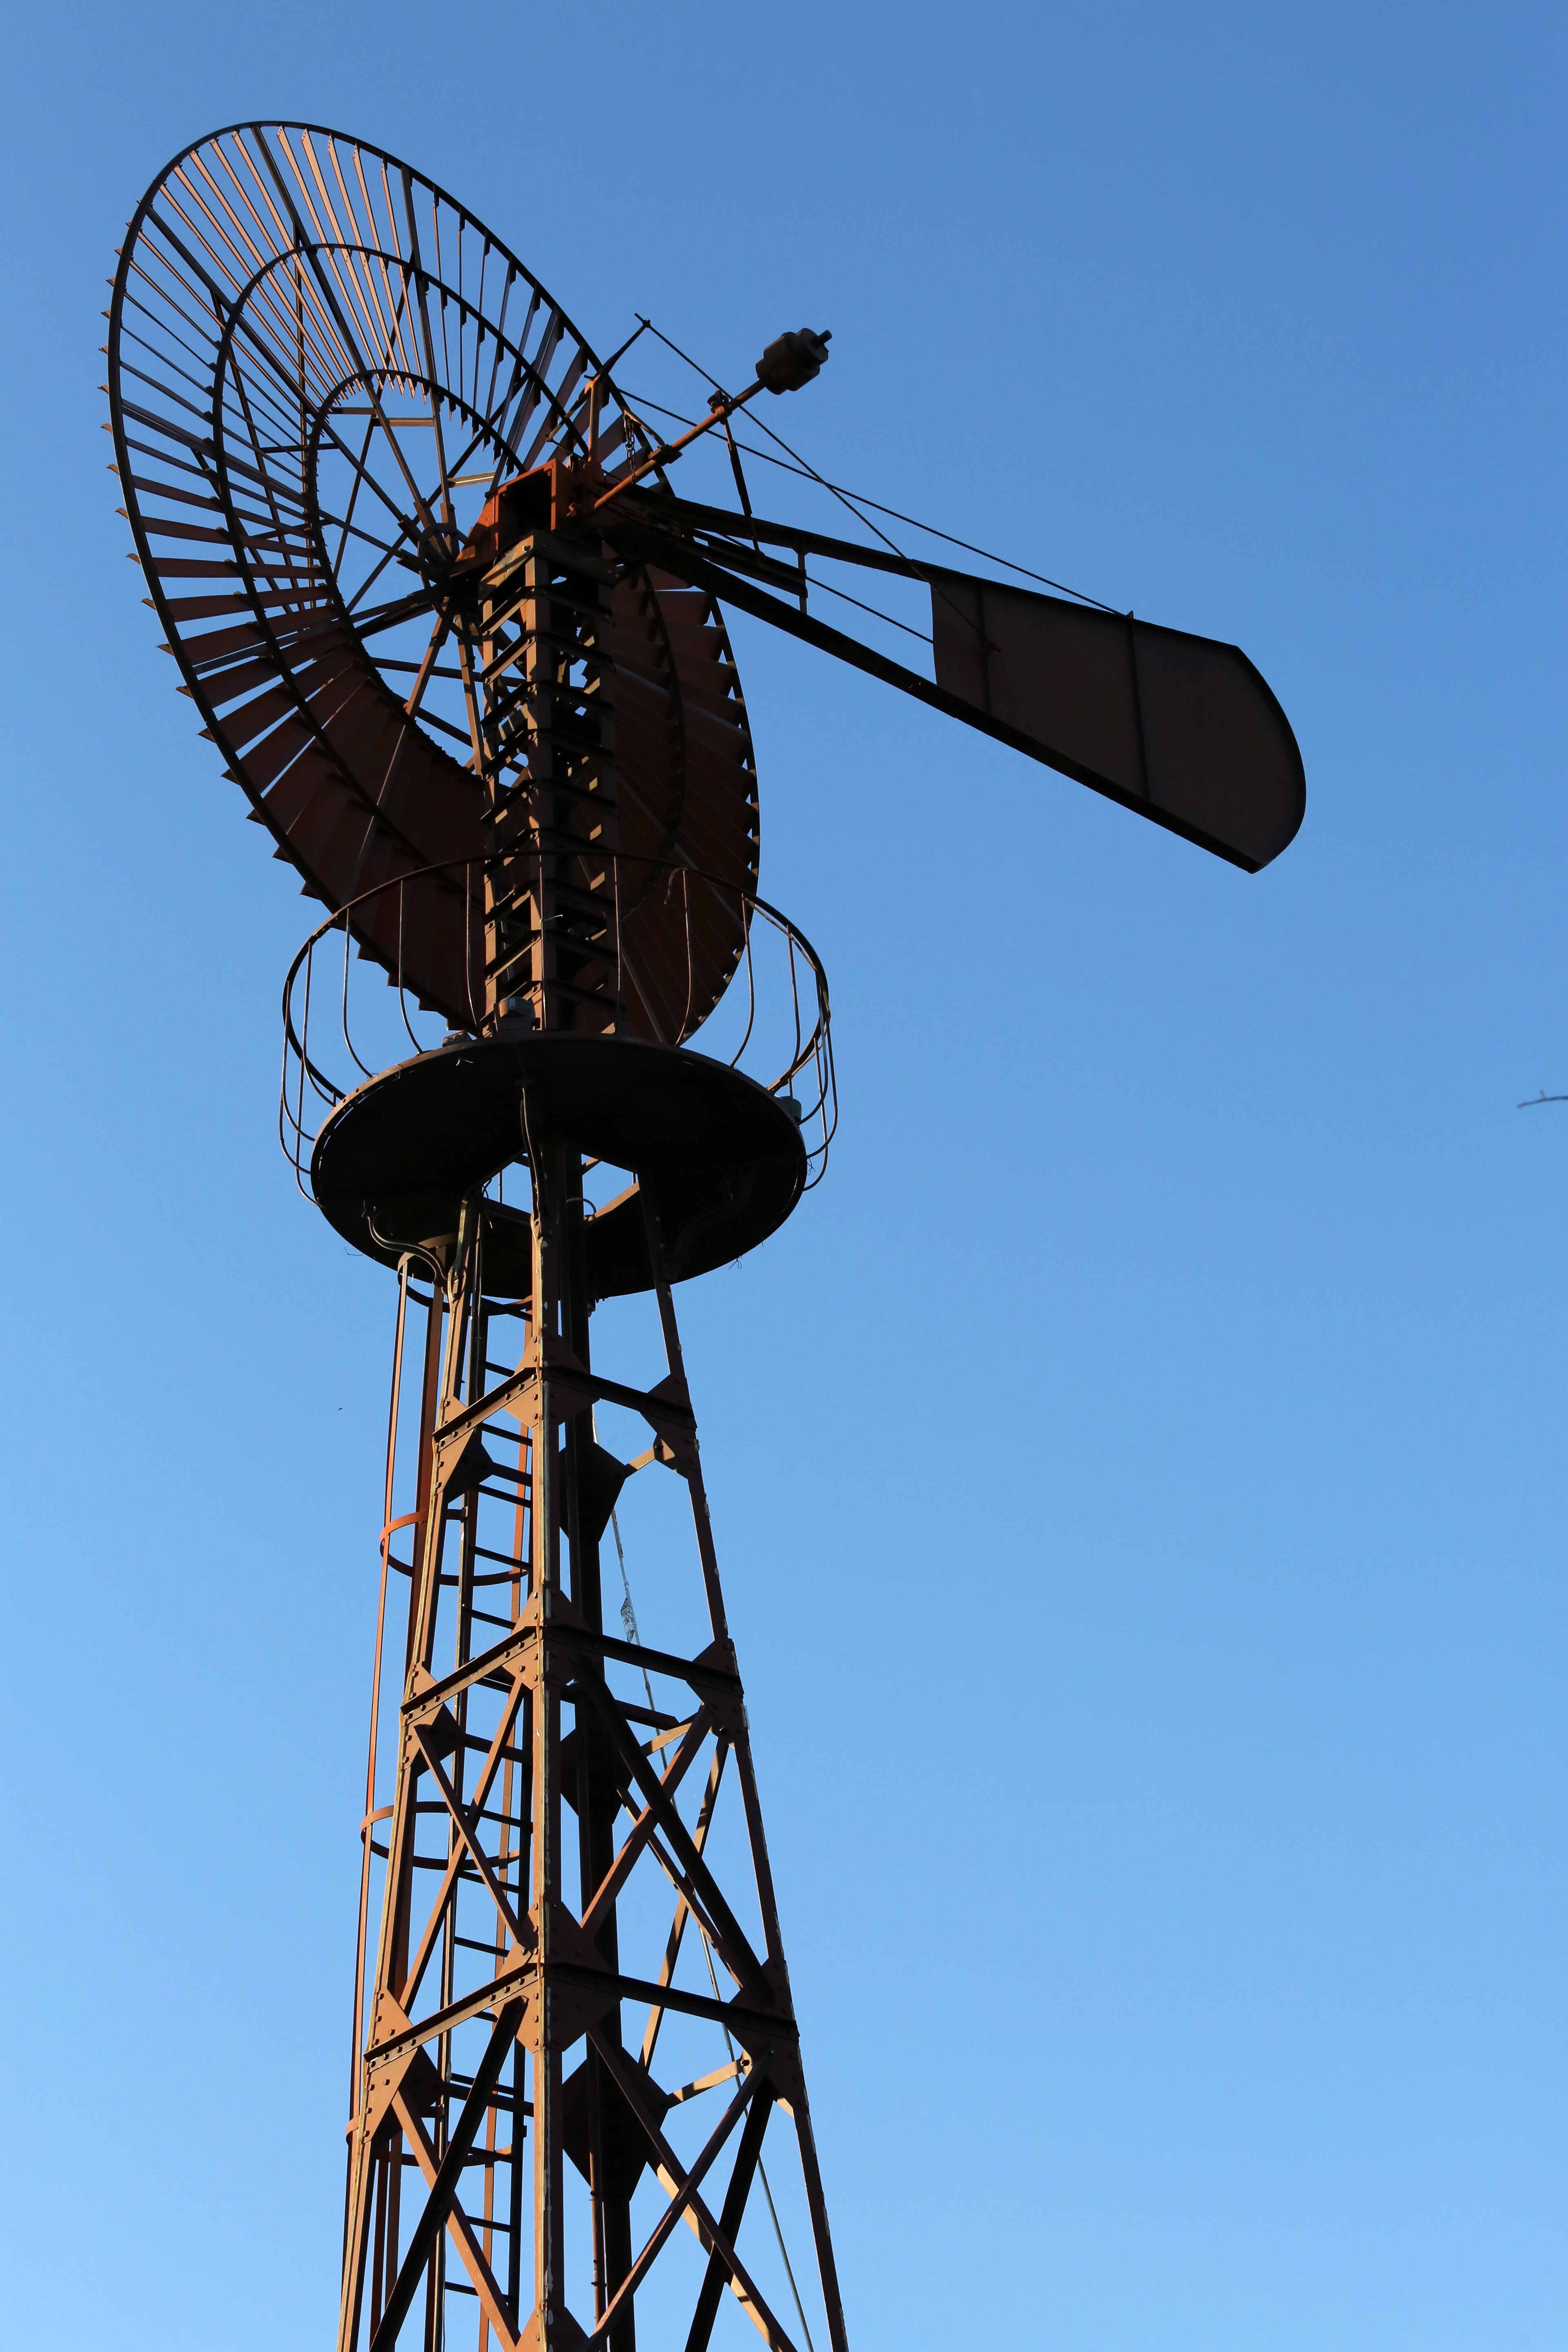
outdoor, light, sun, windmill, wind, europe, evening, tower, mast, canon, landmark, machine, electricity, energy, vent, midi, rusty, licht, sonne, iron, lumiere, isasza, southfrance, sdfrankreich, zuidfrankrijk, languedocroussillon, hrault, montpelliermtropole, eos5d, exterieur, clapiers, zon, olienne, feraille, rouille, rost, soir, girouette, wahrzeichnen, electrical supply, overhead power line